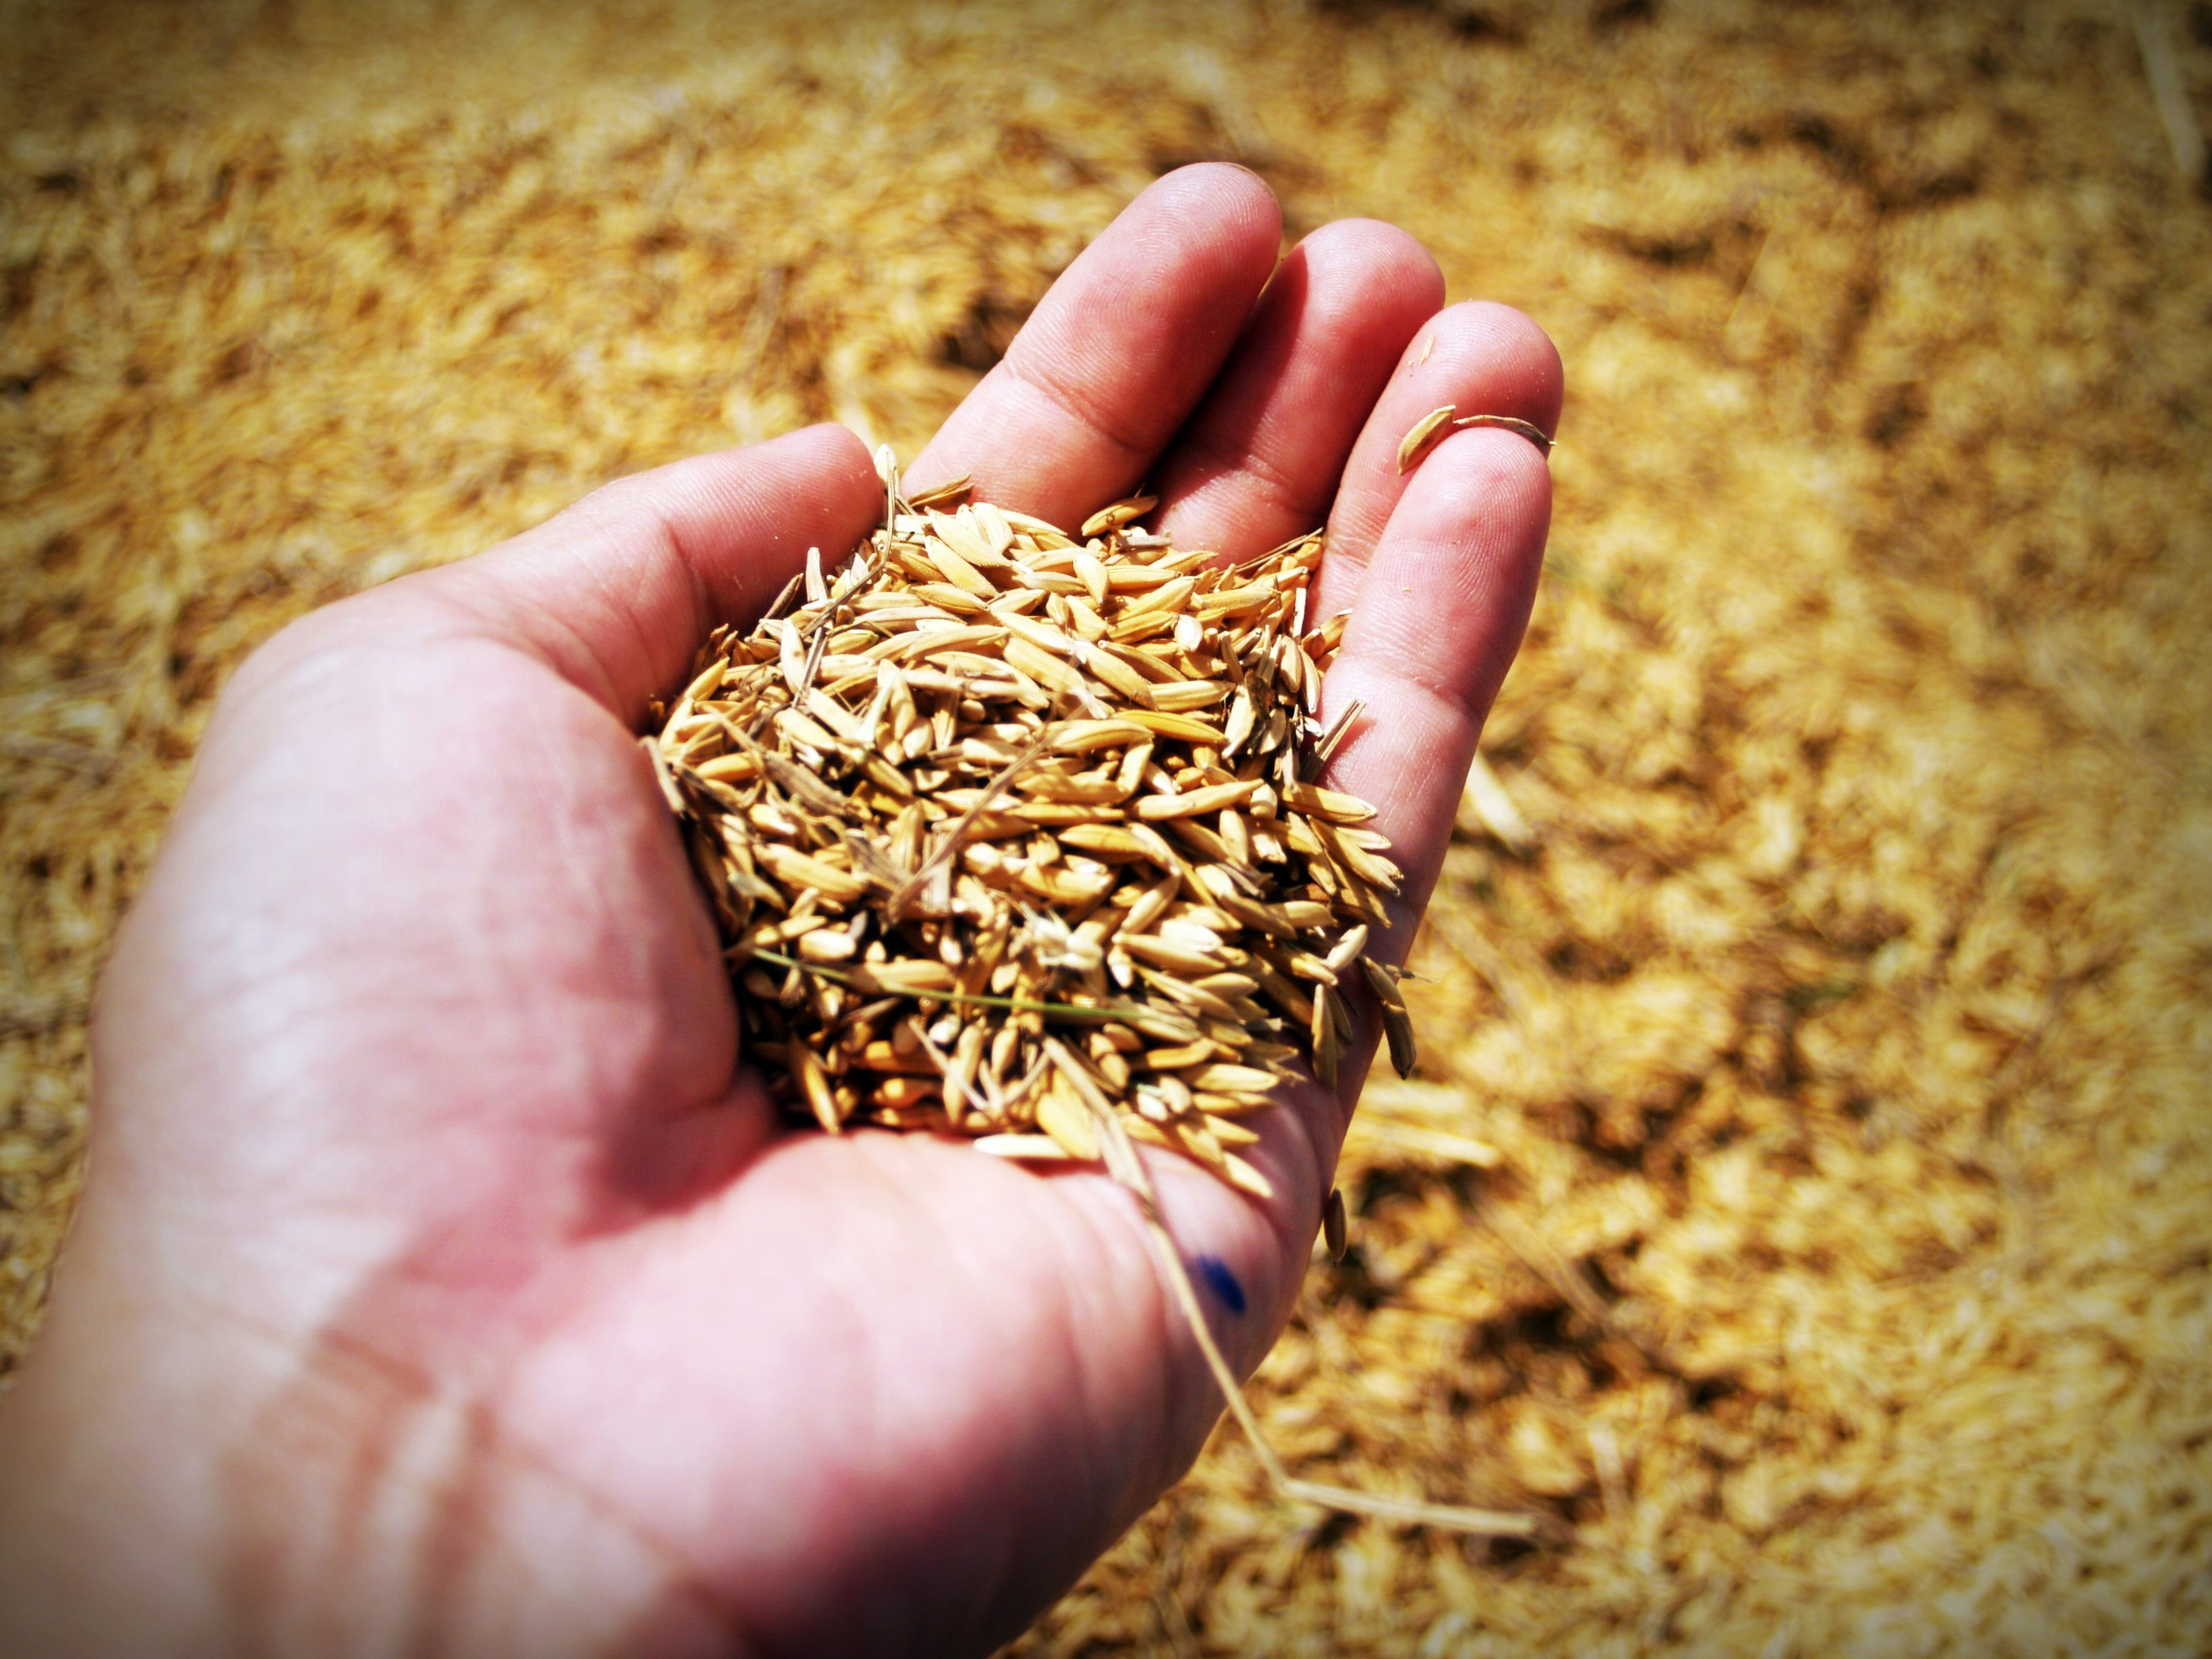
hand, nature, plant, field, farm, grain, seed, flower, dry, pollen, food, harvest, palm, produce, crop, soil, asia, yellow, agriculture, arm, holding, rice, thailand, farmer, agricultural, close up, move, macro photography, flowering plant, yellow background, seeding, lao, puring, jasmine rice, grass family, land plant